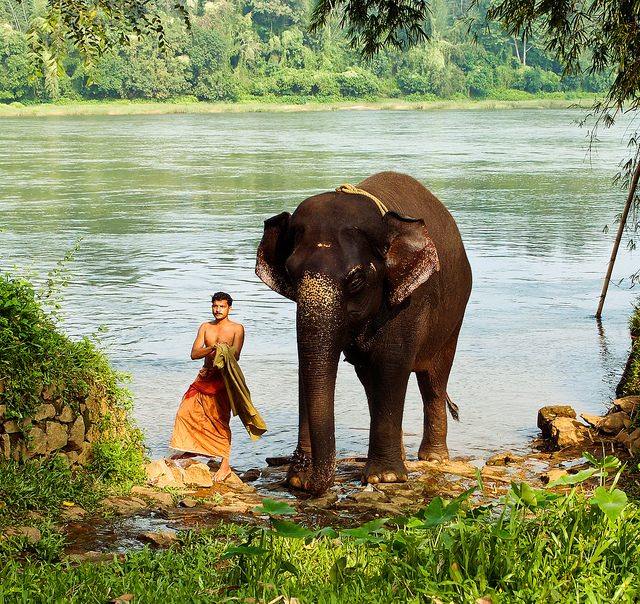
user: Given an image and a question. Answer the question in a short answer. Question: What is the man putting on? Short Answer:
assistant: cloth